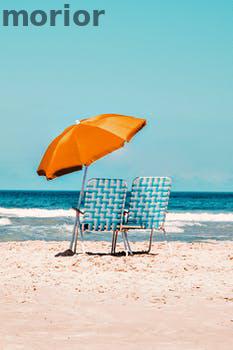
Label: Watermark